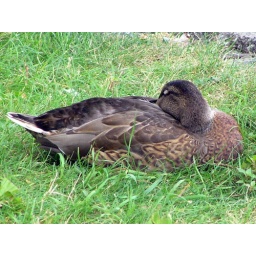
A female Mallard duck resting on grass in Lake George in northern New York State